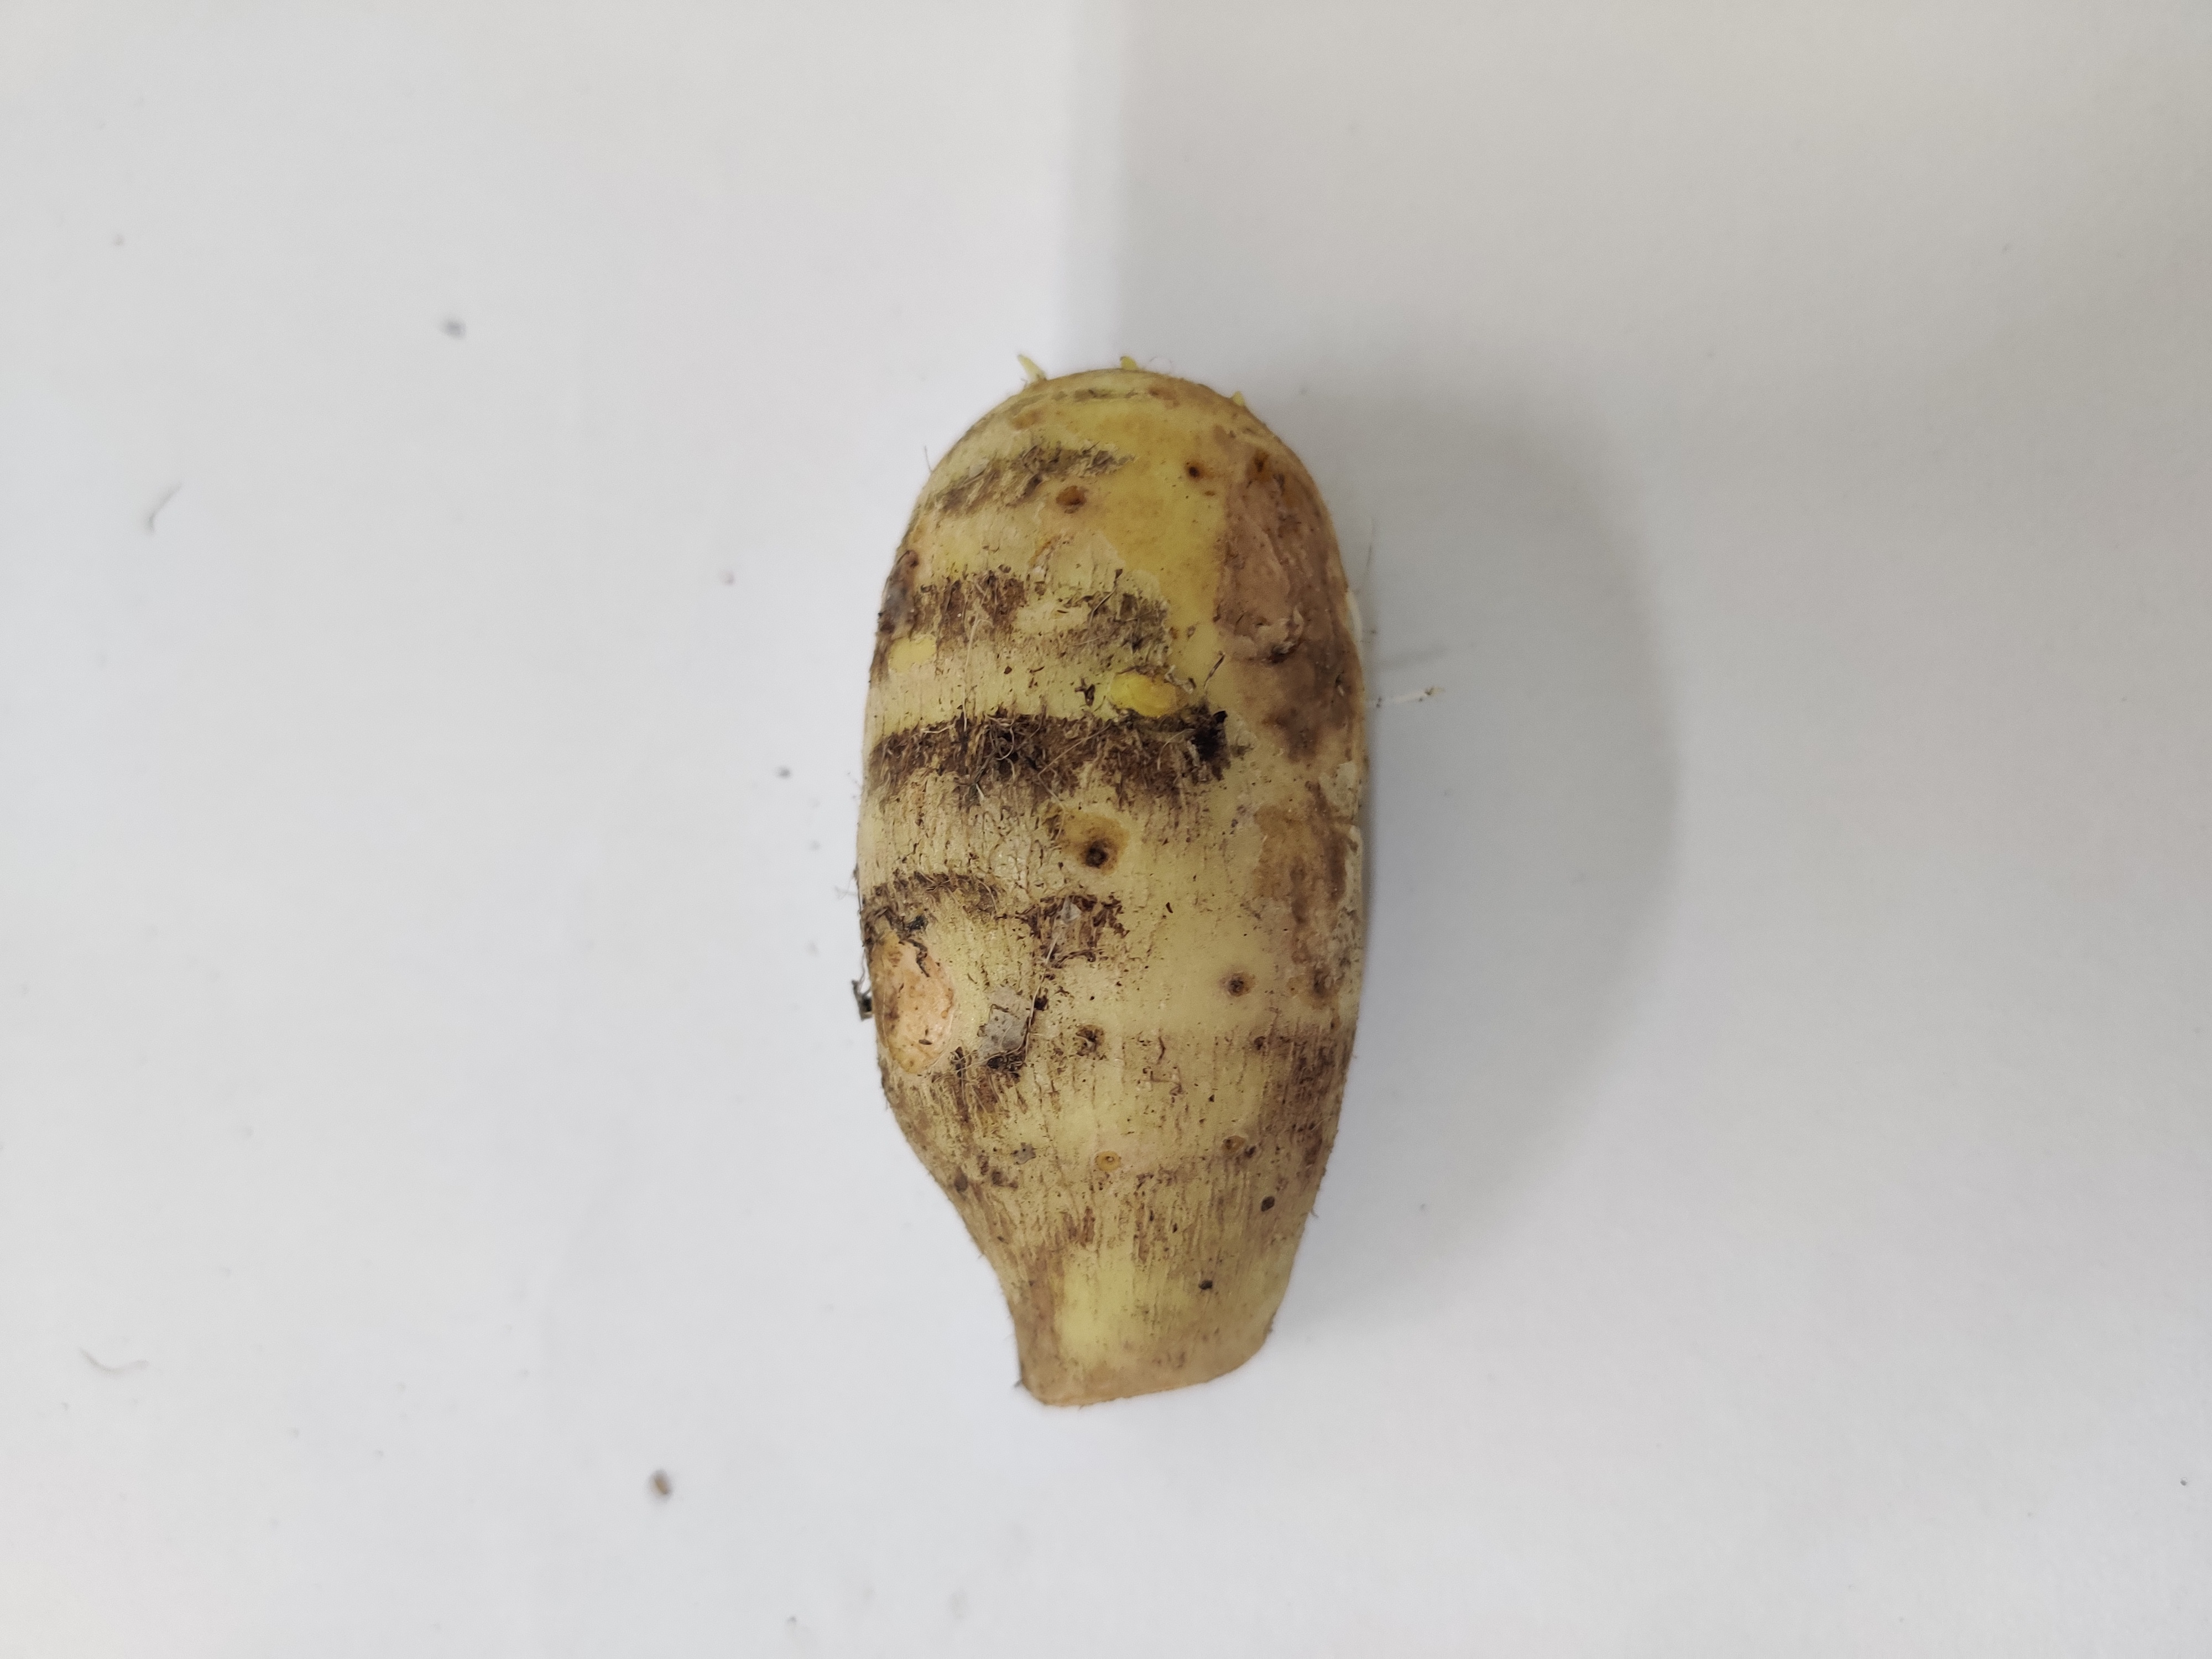
Crop: Taro root
Condition: Damaged